Lowestoft Maritime Museum

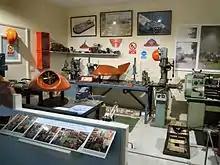
Sir Christopher Cockerell's workshop

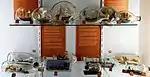
Some of the museum's collection of ships in bottles

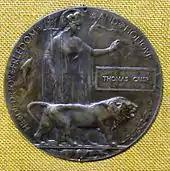
Memorial Plaque named to Thomas Crisp VC

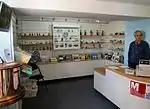
The Museum Shop

The exhibits on display include a wide range of maritime artefacts including a display of medals awarded to naval and RNLI personnel, a large display of marine art and ships in bottles, the fishing industry in Lowestoft and the town's involvement with the Royal Navy in World War II, a workbench of shipwrights and coopers tools, an extensive collection of ship models in various scales, the workshop of Christopher Cockerell, the inventor of the hovercraft, reassembled at the museum following his death in 1999 and which displays his original tools and machinery including his left-handed lathe, a display about Robert William Hook (1828–1911), coxswain at RNLI Lowestoft from 1853 to 1883 who was credited with saving more than 600 lives during his career, and a small display dedicated to Thomas Crisp, a local man who posthumously won the Victoria Cross during World War I, including his original Memorial Plaque.